Valentim Ximenes

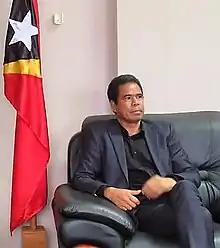

Valentim Ximenes (born 30 September 1966) is an East Timorese politician and academic, and a member of the Fretilin political party. Between 2017 and 2018, he was the Minister for State Administration under the VII Constitutional Government of East Timor led by Mari Alkatiri. Previously, between 2005 and 2007, he was the Vice Minister for State Administration under the V Constitutional Government also led by Mari Alkatiri.